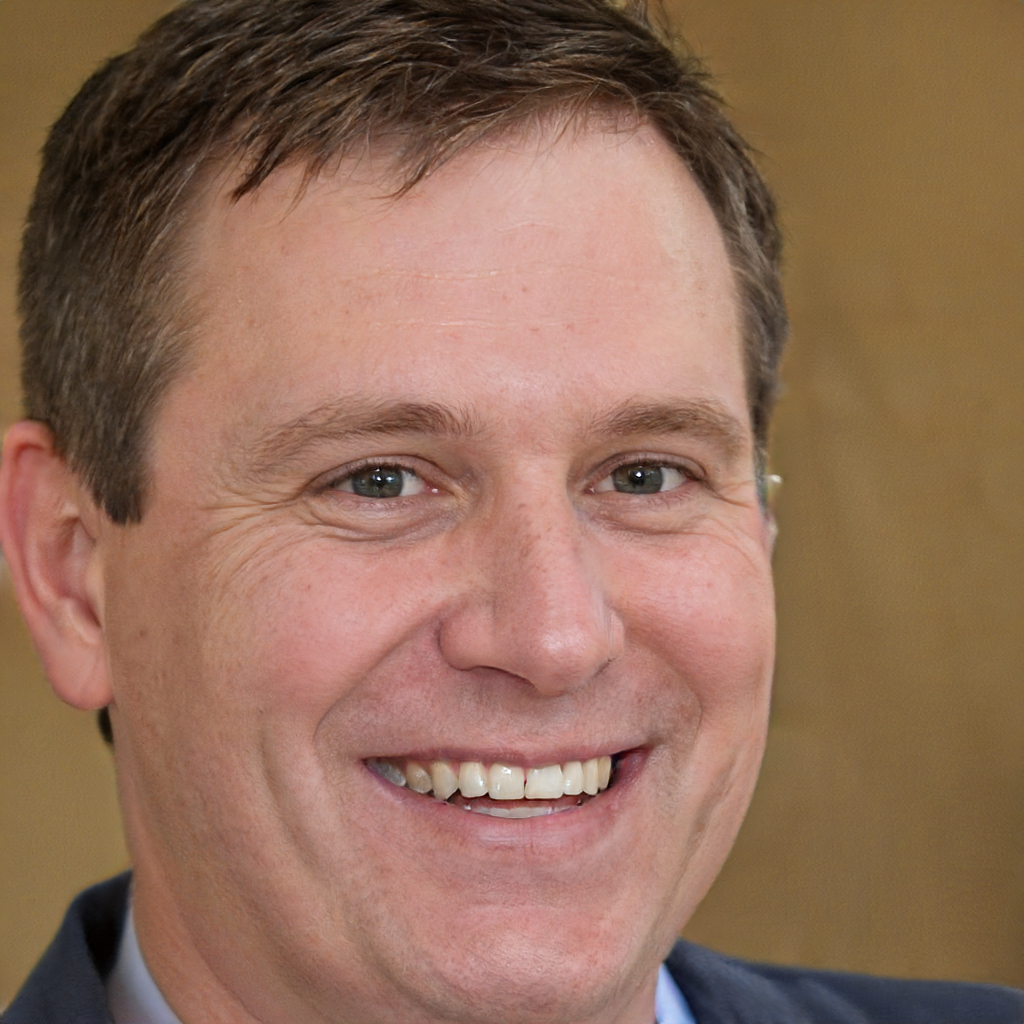
Gender: Male